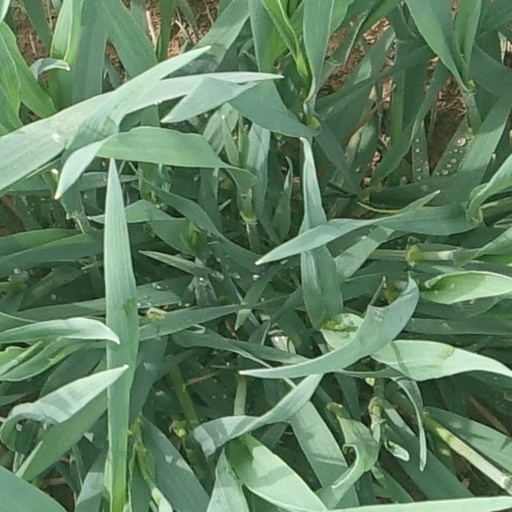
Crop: wheat